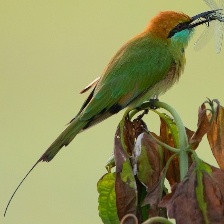
Species: ASIAN GREEN BEE EATER
Scientific name: MEROPS ORIENTALIS
ImageNet parent category: bee_eater